Queens Park, Chester

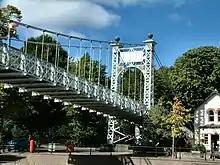
Queens Park suspension bridge

Queens Park forms part of the Cheshire West and Chester council area.